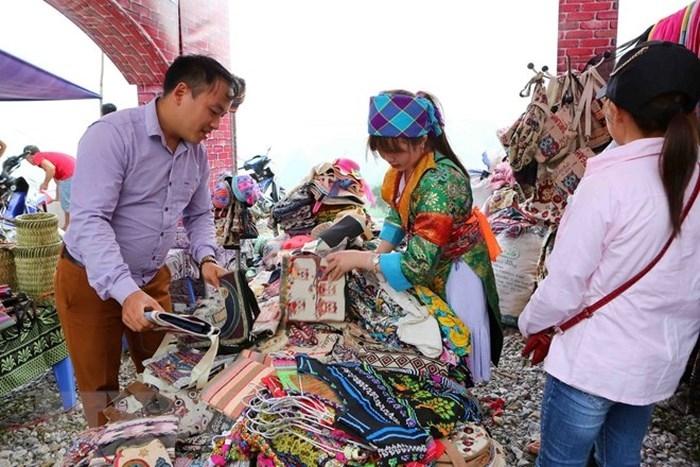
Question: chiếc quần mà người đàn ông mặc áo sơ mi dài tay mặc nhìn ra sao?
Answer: chiếc quần của ông ấy là quần dài có màu nâu